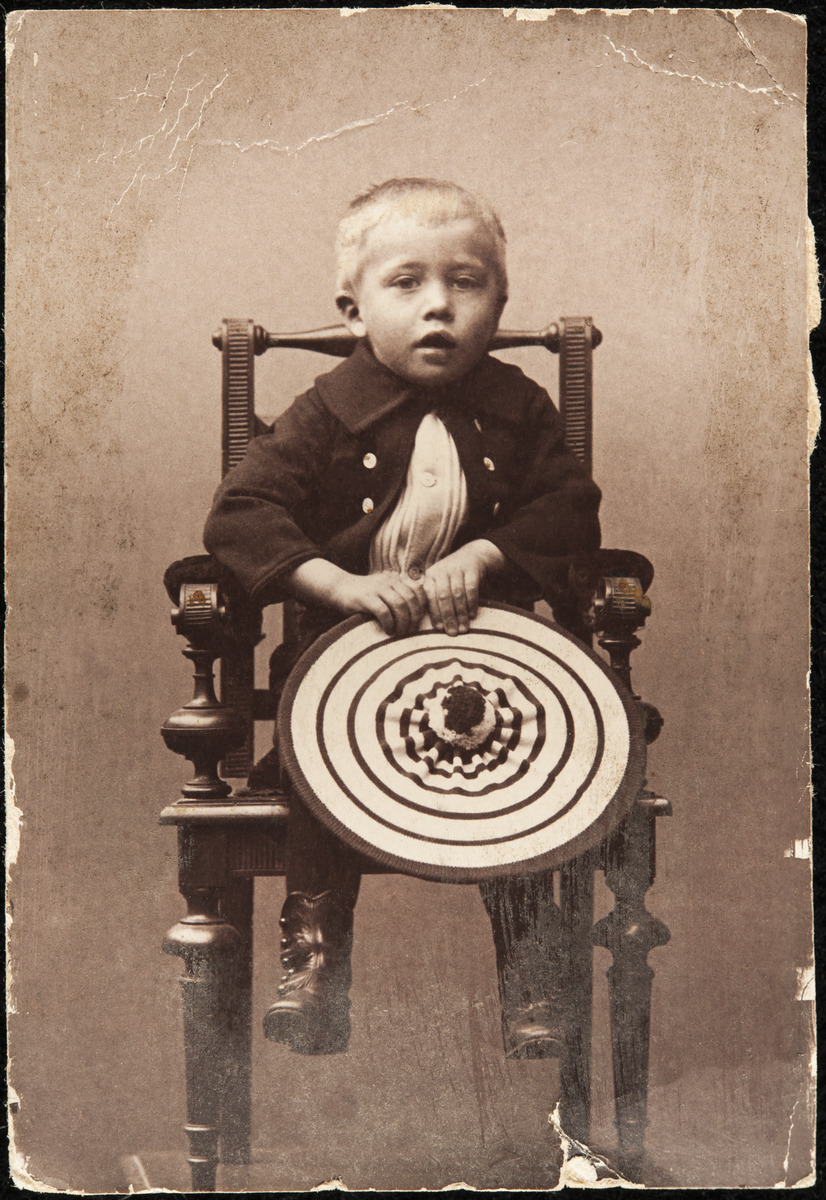
Constantin Grünberg (s
sisällön kuvaus: Constantin Grünberg (s. 1891) istumassa. mustavalkoinen
Ajankohta: kuvausaika 1895
Aiheet: lapsuus, lapset, lastenvaatteet